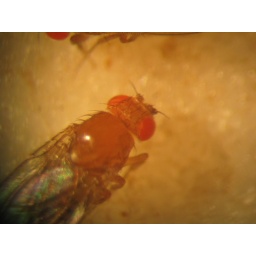
homozygous for chromosome 2-3 translocations, marked with scarlet and pink peach, which results in orange eye phenotype